New Zealand top 50 singles of 2016

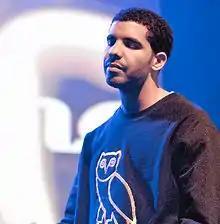
Canadian rapper Drake released the best performing song of the year

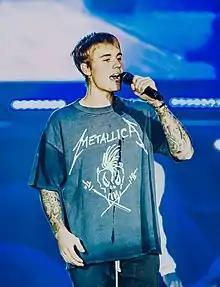
Five songs released by Canadian singerJustin Bieber were among the top 50 singles of 2016

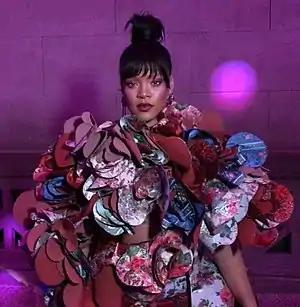
Barbadian singer Rihanna was featured in four of the top 50 songs of the year

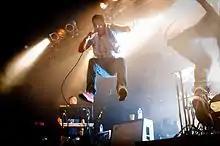
New Zealand band Six60 released nine of the best performing songs by New Zealand artists of 2016

This is a list of the top-selling singles in New Zealand for 2016 from the Official New Zealand Music Chart's end-of-year chart, compiled by Recorded Music NZ. Canadian singer-songwriter Justin Bieber appeared in five songs each in the chart and Barbadian singer Rihanna four, whether it was their own single or as a featured artist respectively. The chart was topped by Drake featuring Wizkid & Kyla's song "One Dance". The only song by a New Zealand artist or group to chart was the Kings single, "Don't Worry Bout It".